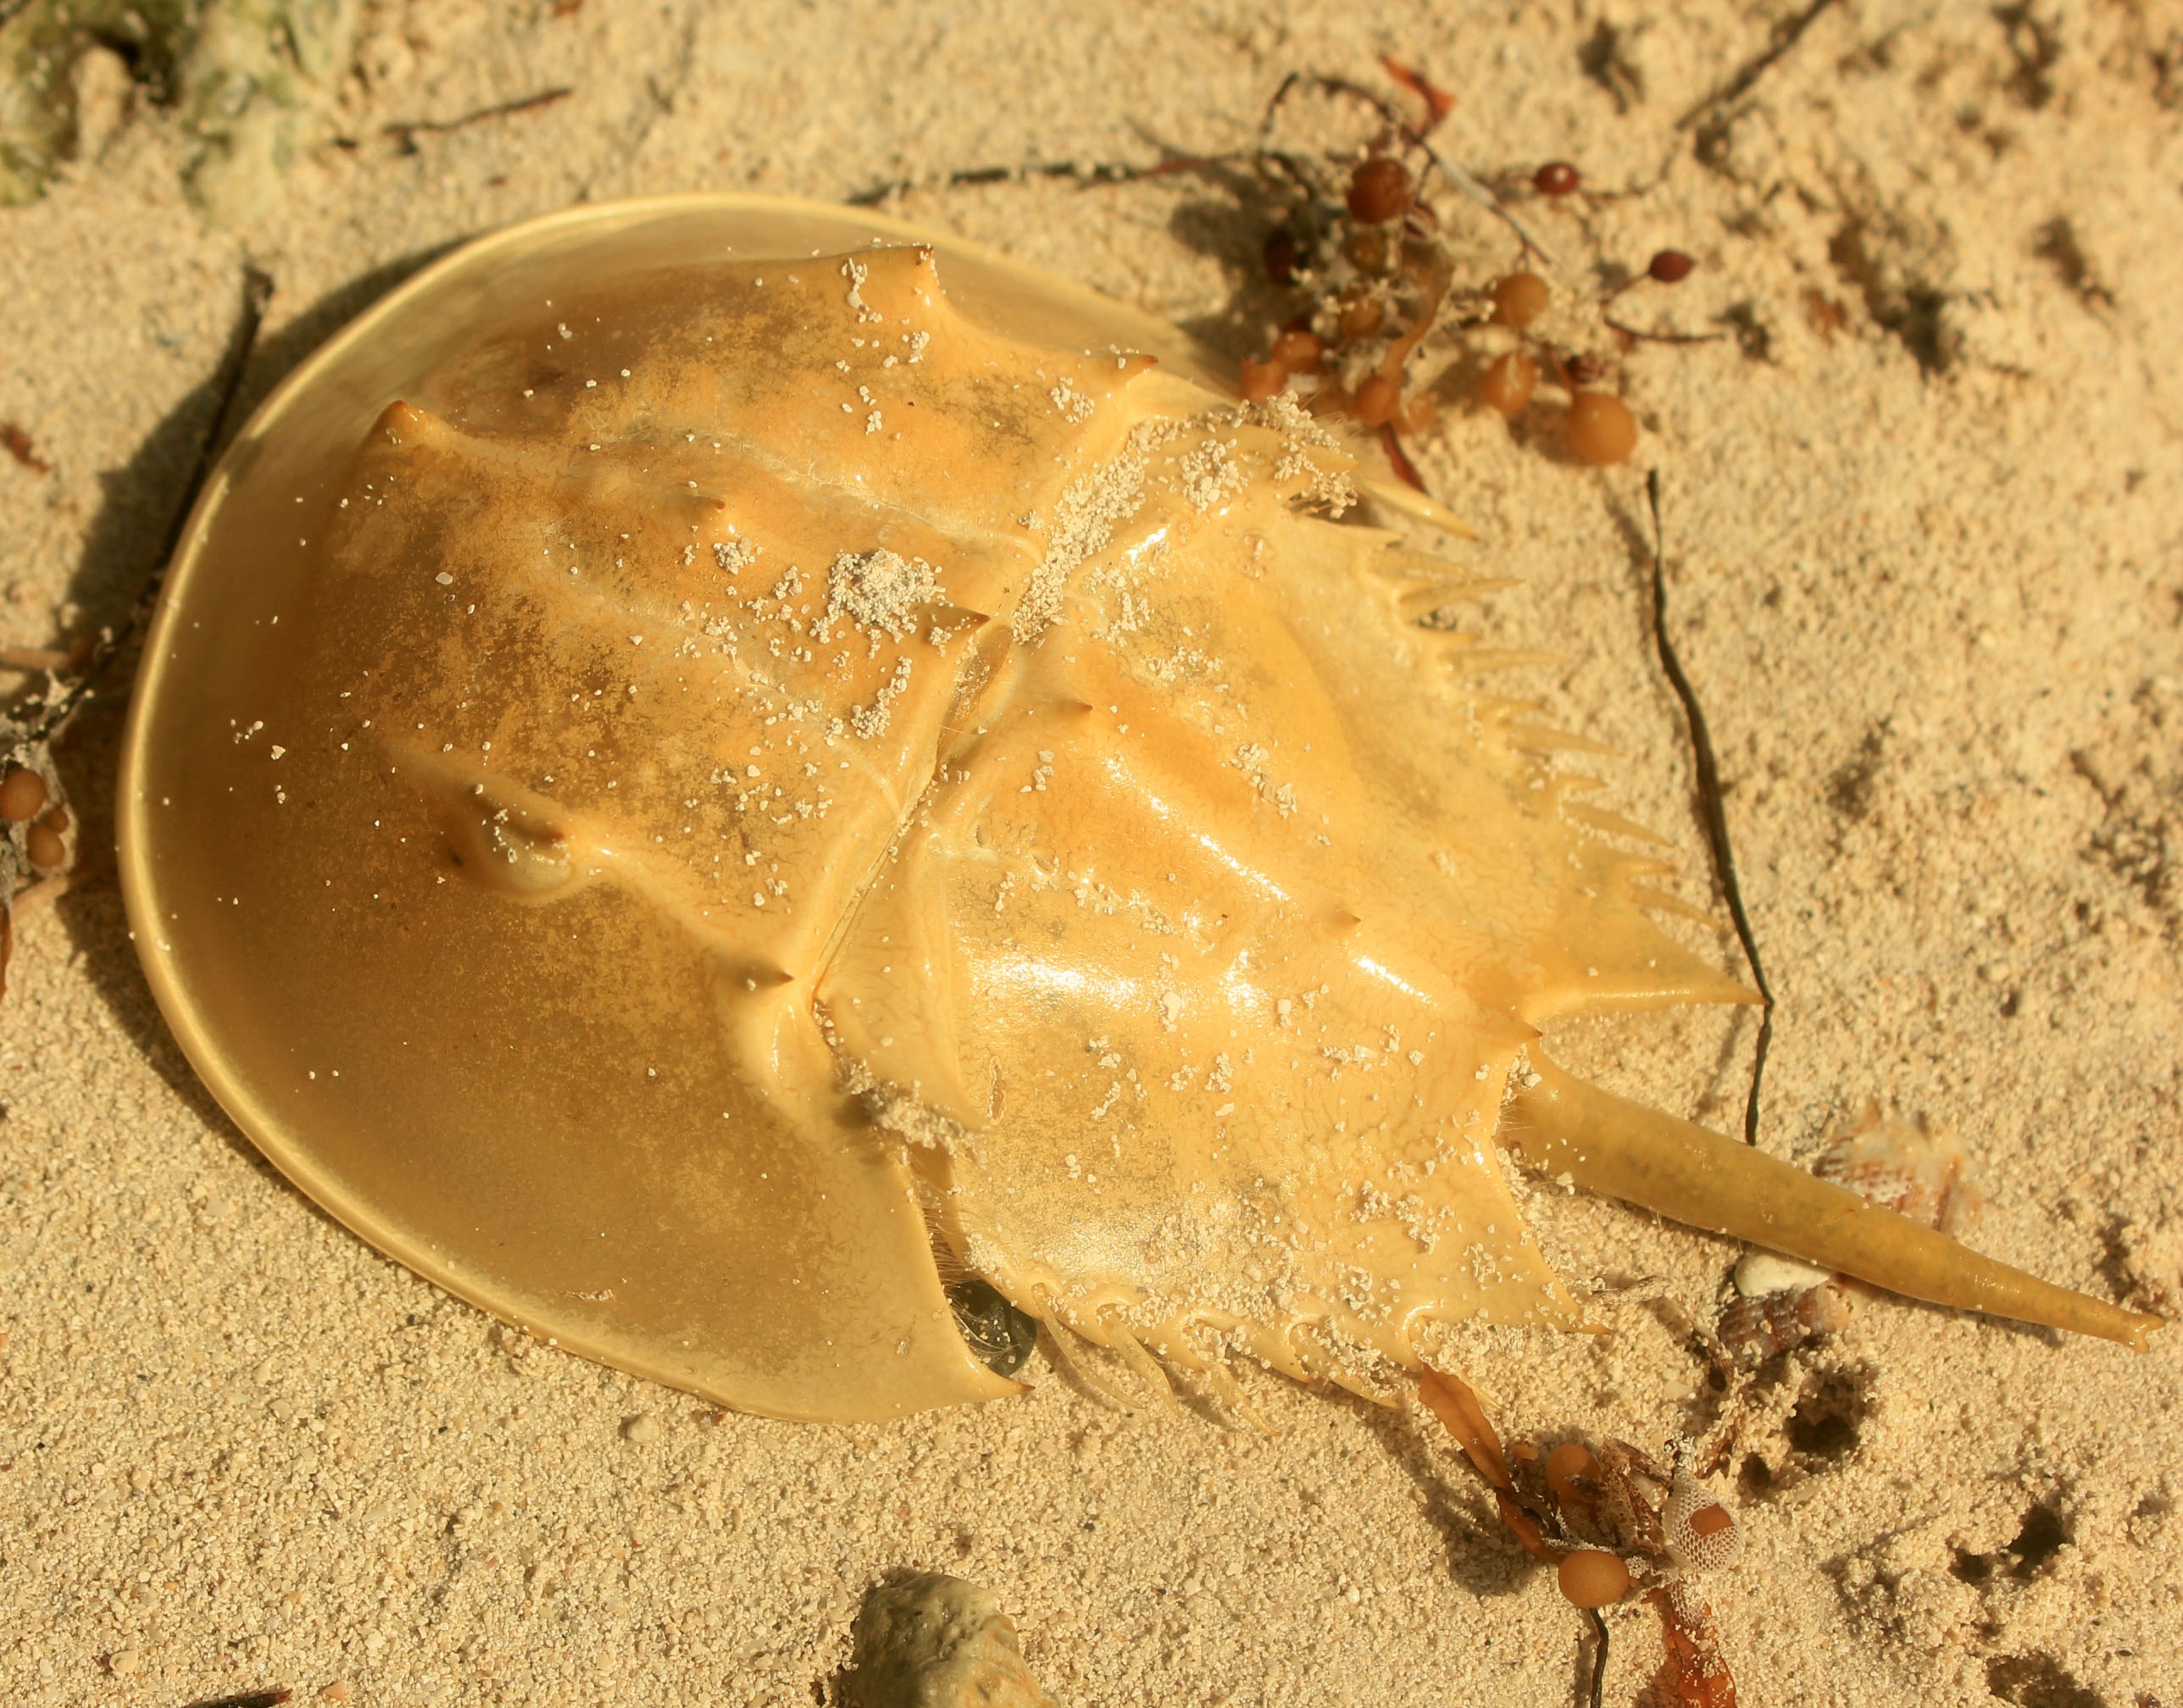
sand, photography, insect, biology, usa, fauna, crab, shell, invertebrate, close up, florida, macro photography, horseshoe crab, long key state park